Nur Ahmed Aman

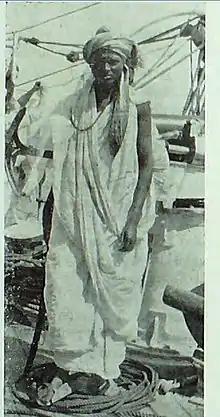
Dervish Abdullah Sheri 1909.

This was not the mere handful they had fought at Samala, at Gumburu, or at Daratoleh. It was no reconnaissance, nor yet was it a hastily recruited tribal levy such as they had faced at Ferdhiddin or Erigo. In comparison, General Egerton's force at Jidbali must have seemed to them a mighty army; and, in very truth, it comprised some of the best seasoned British, Indian, and African troops at the Empire's disposal. On the other hand, the Darwishes numbered from 6000 to 8000 fighting men, representing the pick of the Mullah's forces.